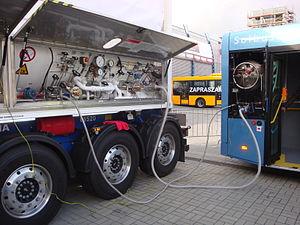
Le gaz naturel liquéfié est du gaz naturel de qualité commerciale condensé à l’état liquide. Il se compose essentiellement de méthane mais comprend aussi jusqu'à 10 % d'éthane et de petites quantités d'autres gaz. Le méthane devient liquide à une température de −161 °C à pression atmosphérique, il prend la forme d'un liquide clair, transparent, inodore, non corrosif et non toxique. Sous cette forme, le gaz a une masse volumique de 422,62 kg·m⁻³, occupant 600 fois moins de son volume que sous sa forme usuelle dans les CNTP, 60 % de moins que compressé à 200 bars. En tant que carburant, son PCI est de 22,4 MJ/l, soit 60 % de celui du gazole.